Phoenician history

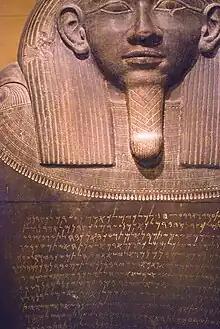

Byblos and Sidon were the earliest powers, though the relative prominence of Phoenician city states would ebb and flow throughout the millennium. Other major cities were Tyre, Simyra, Arwad, and Berytus, all of which appeared in the Amarna tablets of the mid-second millennium BC. Byblos was initially the main point from which the Phoenicians dominated the Mediterranean and Red Sea routes. It was here that the first inscription in the Phoenician alphabet was found, on the sarcophagus of King Ahiram (c. 850 BC). Phoenicia's independent coastal cities were ideally suited for trade between the Levant area, which was rich in natural resources, and the rest of the ancient world.